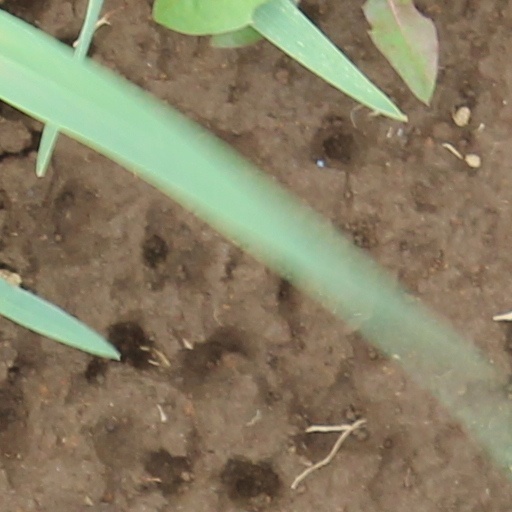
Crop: wheat